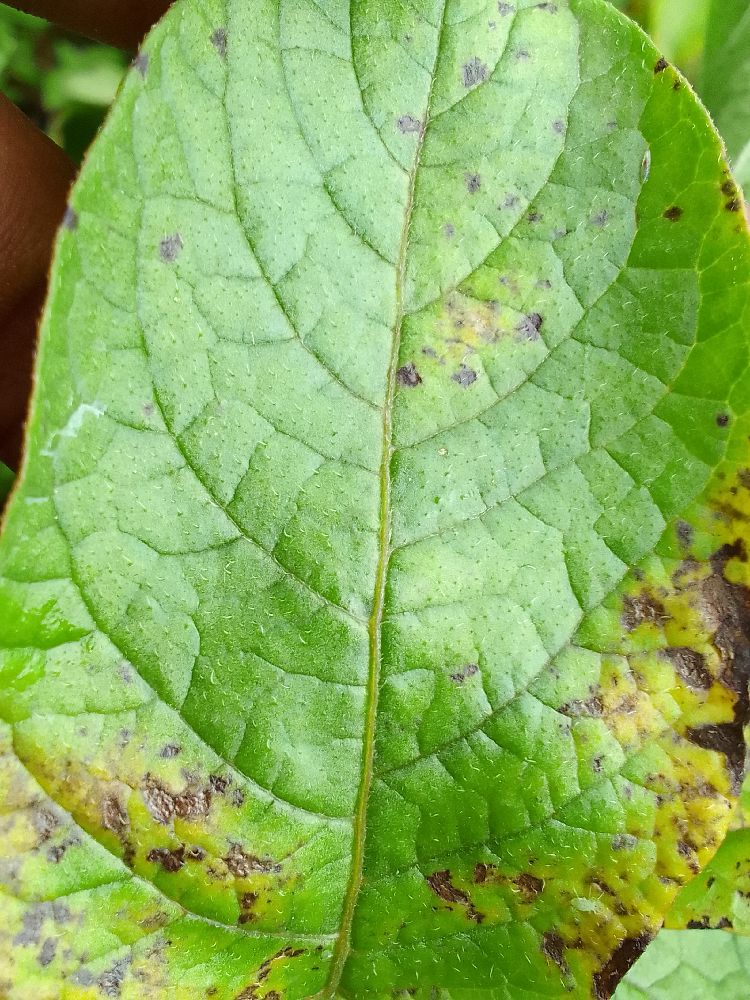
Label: Early blight